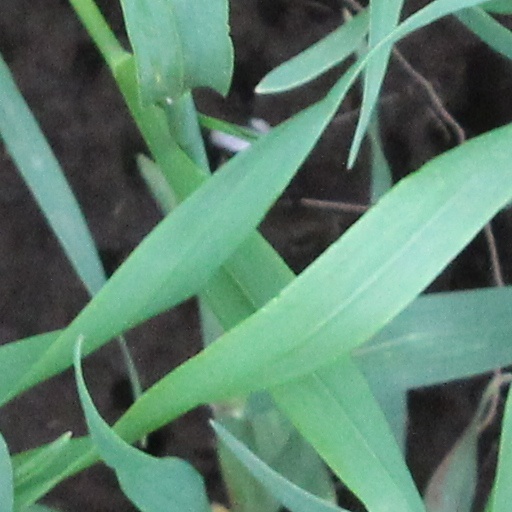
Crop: wheat